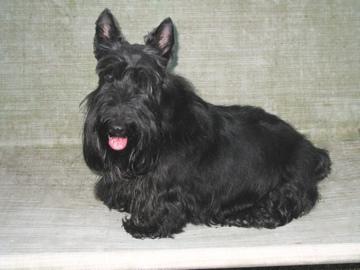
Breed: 206-n000037-Scotch_terrier